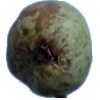
Label: pear_stone